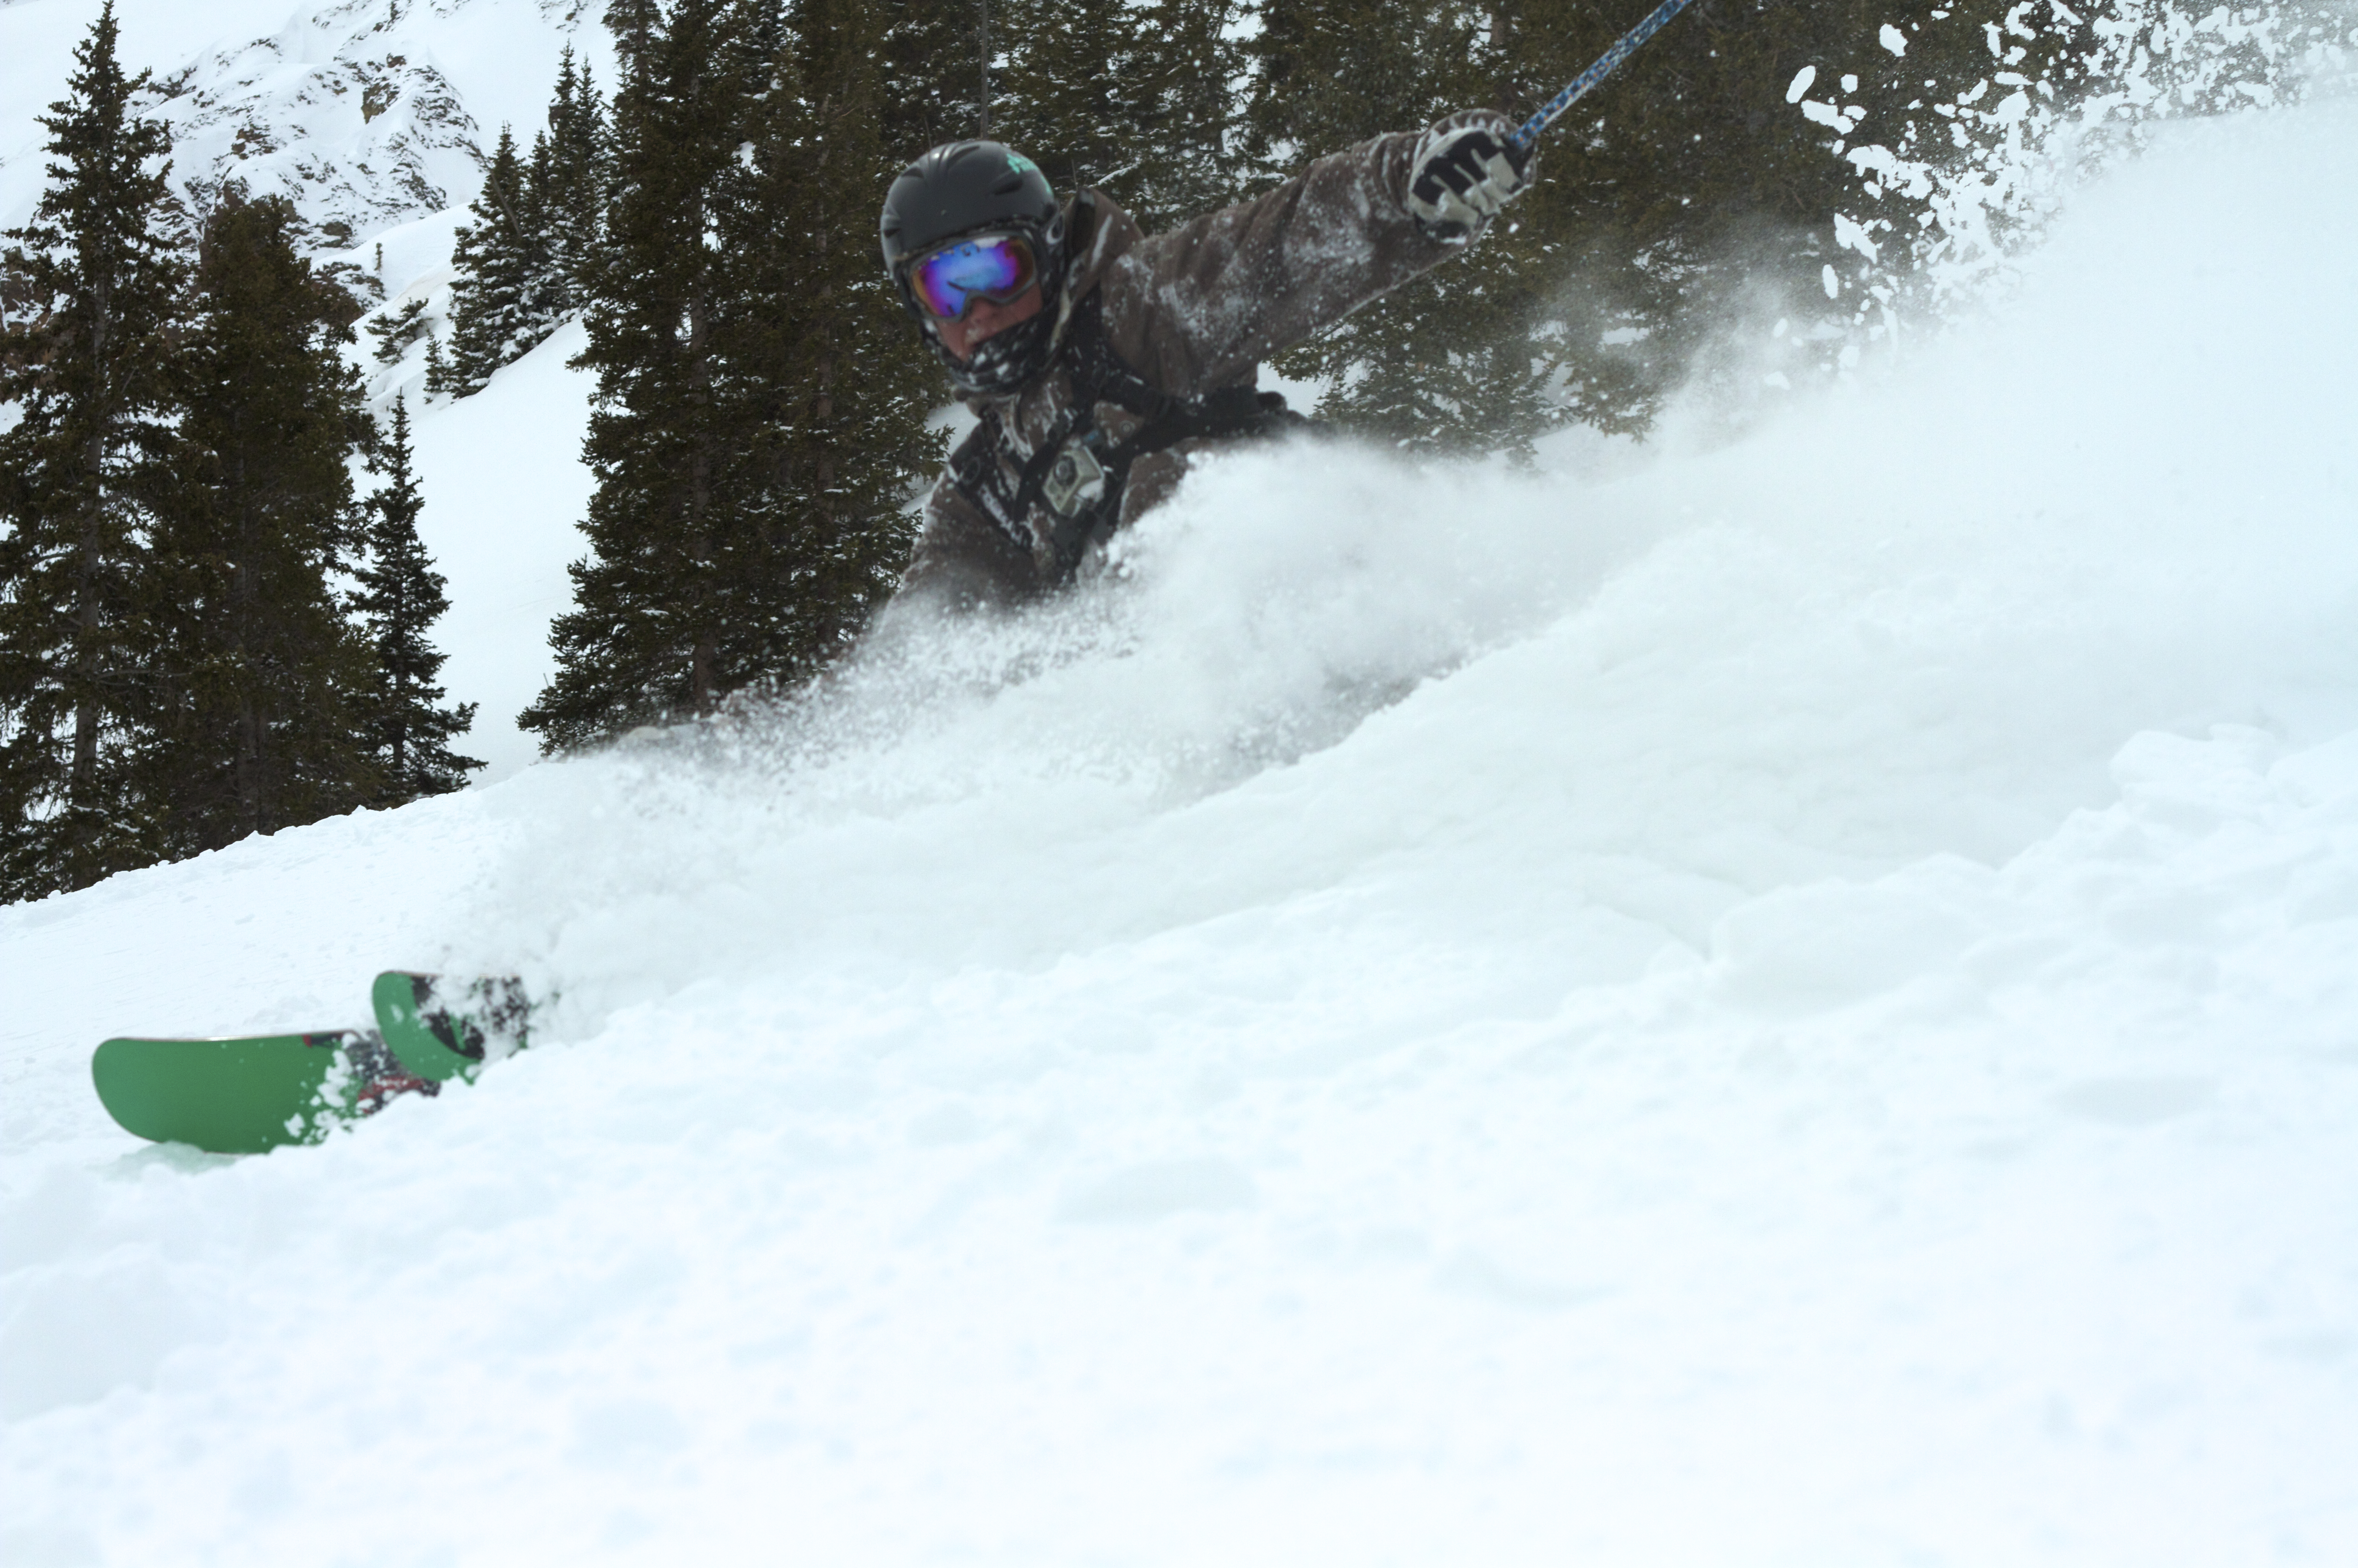
snow, winter, sport, vehicle, canon, weather, extreme, backcountry, snowboard, extreme sport, powder, skiing, winter sport, san, colorado, sports, mountains, downhill, ski, footwear, racing, snowboarding, 7d, pow, silverton, juans, s7, shred, rossignol, auto racing, geological phenomenon